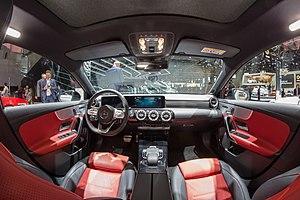
La Mercedes-Benz Classe A Type 177 est une voiture compacte fabriqué par le constructeur automobile allemand Mercedes-Benz depuis mai 2018. Elle est la quatrième génération de la Classe A et remplace la Type 176.